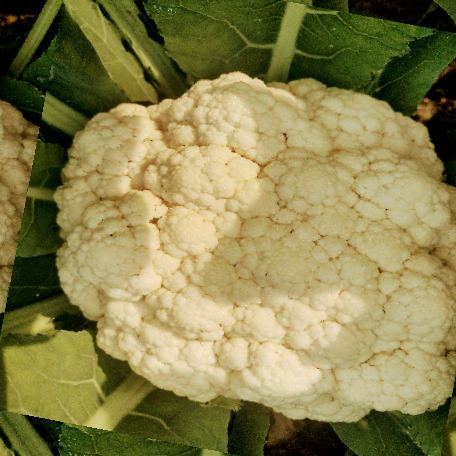
Label: Disease Free